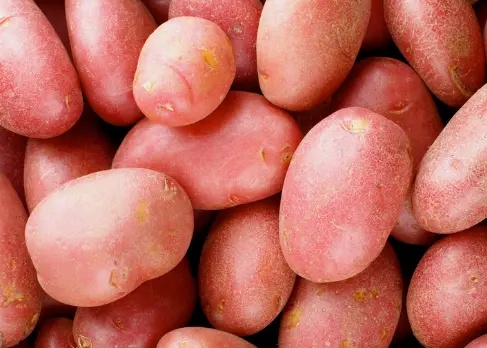
Plants pommes de terre Cerisa Calibre 35/45 - Sac 25 KG
Brand: Patativerse
Category: Food, Beverages & Tobacco > Food Items > Fruits & Vegetables > Fresh & Frozen Vegetables > Potatoes